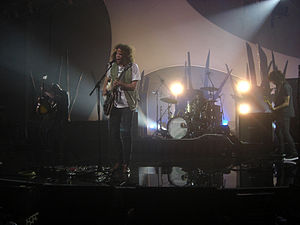
Wolfmother
Wolfmother blev dannet i 2000 af tre unge australske knægte, men deres lettere psykedeliske prototyperock ekkoer af hårdtslående 60'er og 70'er ikoner som Led Zeppelin og Black Sabbath – tilsat mere nutidige manerer ala Queens of the Stone Age og White Stripes.